Takahē

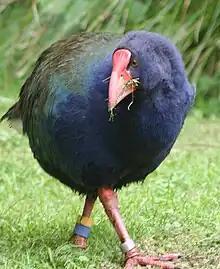
Ringed female South Island takahē at Kapiti Island

After long threats of extinction, South Island takahē now find protection in Fiordland National Park (New Zealand's largest national park). However, the species has not made a stable recovery in this habitat since they were rediscovered in November 1948. In fact, the takahē population was at 400 before it was reduced to 118 in 1982 due to competition with Fiordland domestic deer. Conservationists noticed the threat that deer posed to takahē survival, and the national park has now implemented deer control with hunting by helicopter.